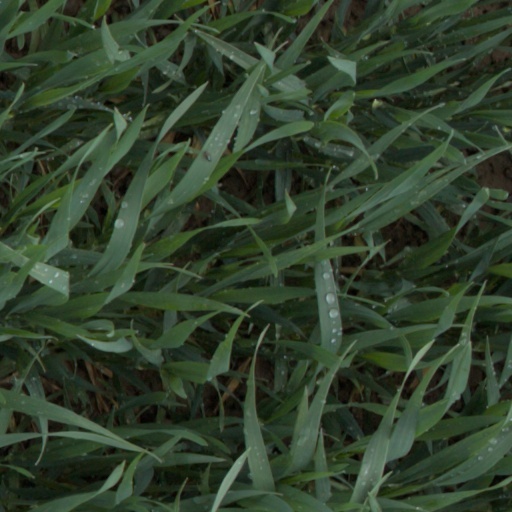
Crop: wheat